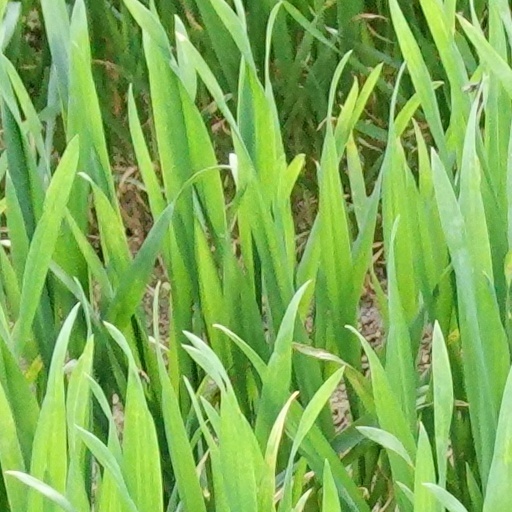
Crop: wheat